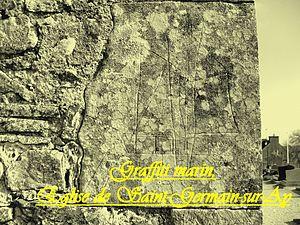
Graffiti marin ex-voto Eglise de Saint-Germain-sur-Ay
L'église Saint-Germain est située à Saint-Germain-sur-Ay dans le département français de la Manche. Elle date du XIIᵉ siècle et fait l'objet, avec son cimetière, d'une inscription au titre des monuments historiques par arrêté du 12 août 1946.